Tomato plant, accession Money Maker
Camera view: tilt-top (135 deg); turntable rotation: 180 degrees
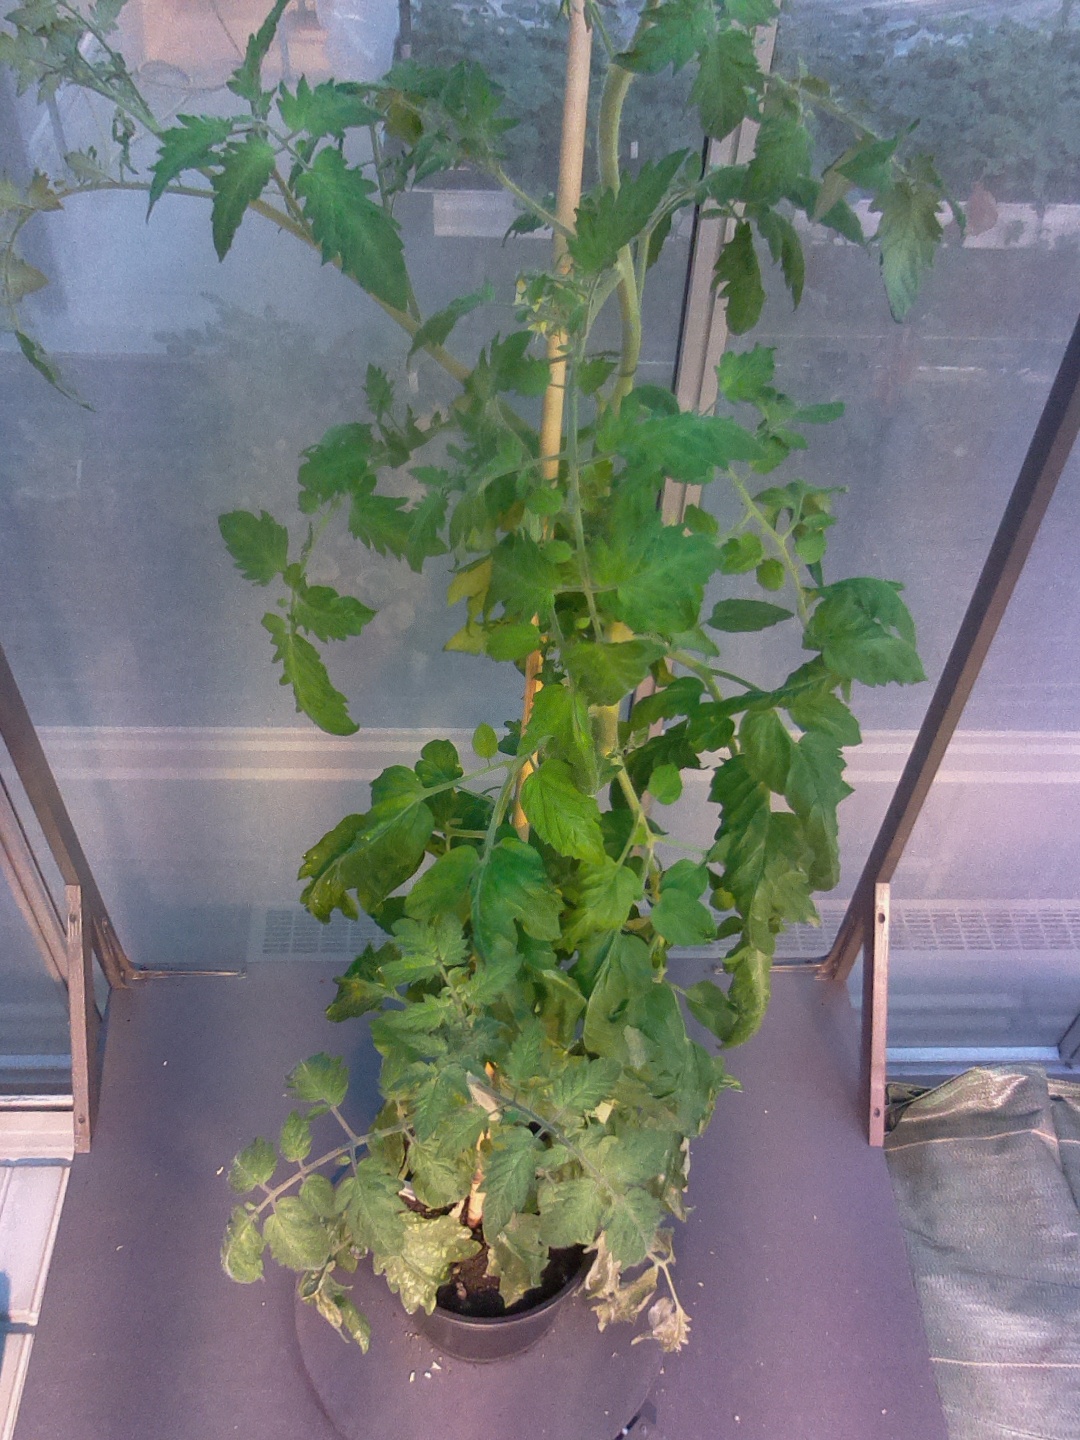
BBCH growth stage 70: Fruits at the main stem or branches visibles